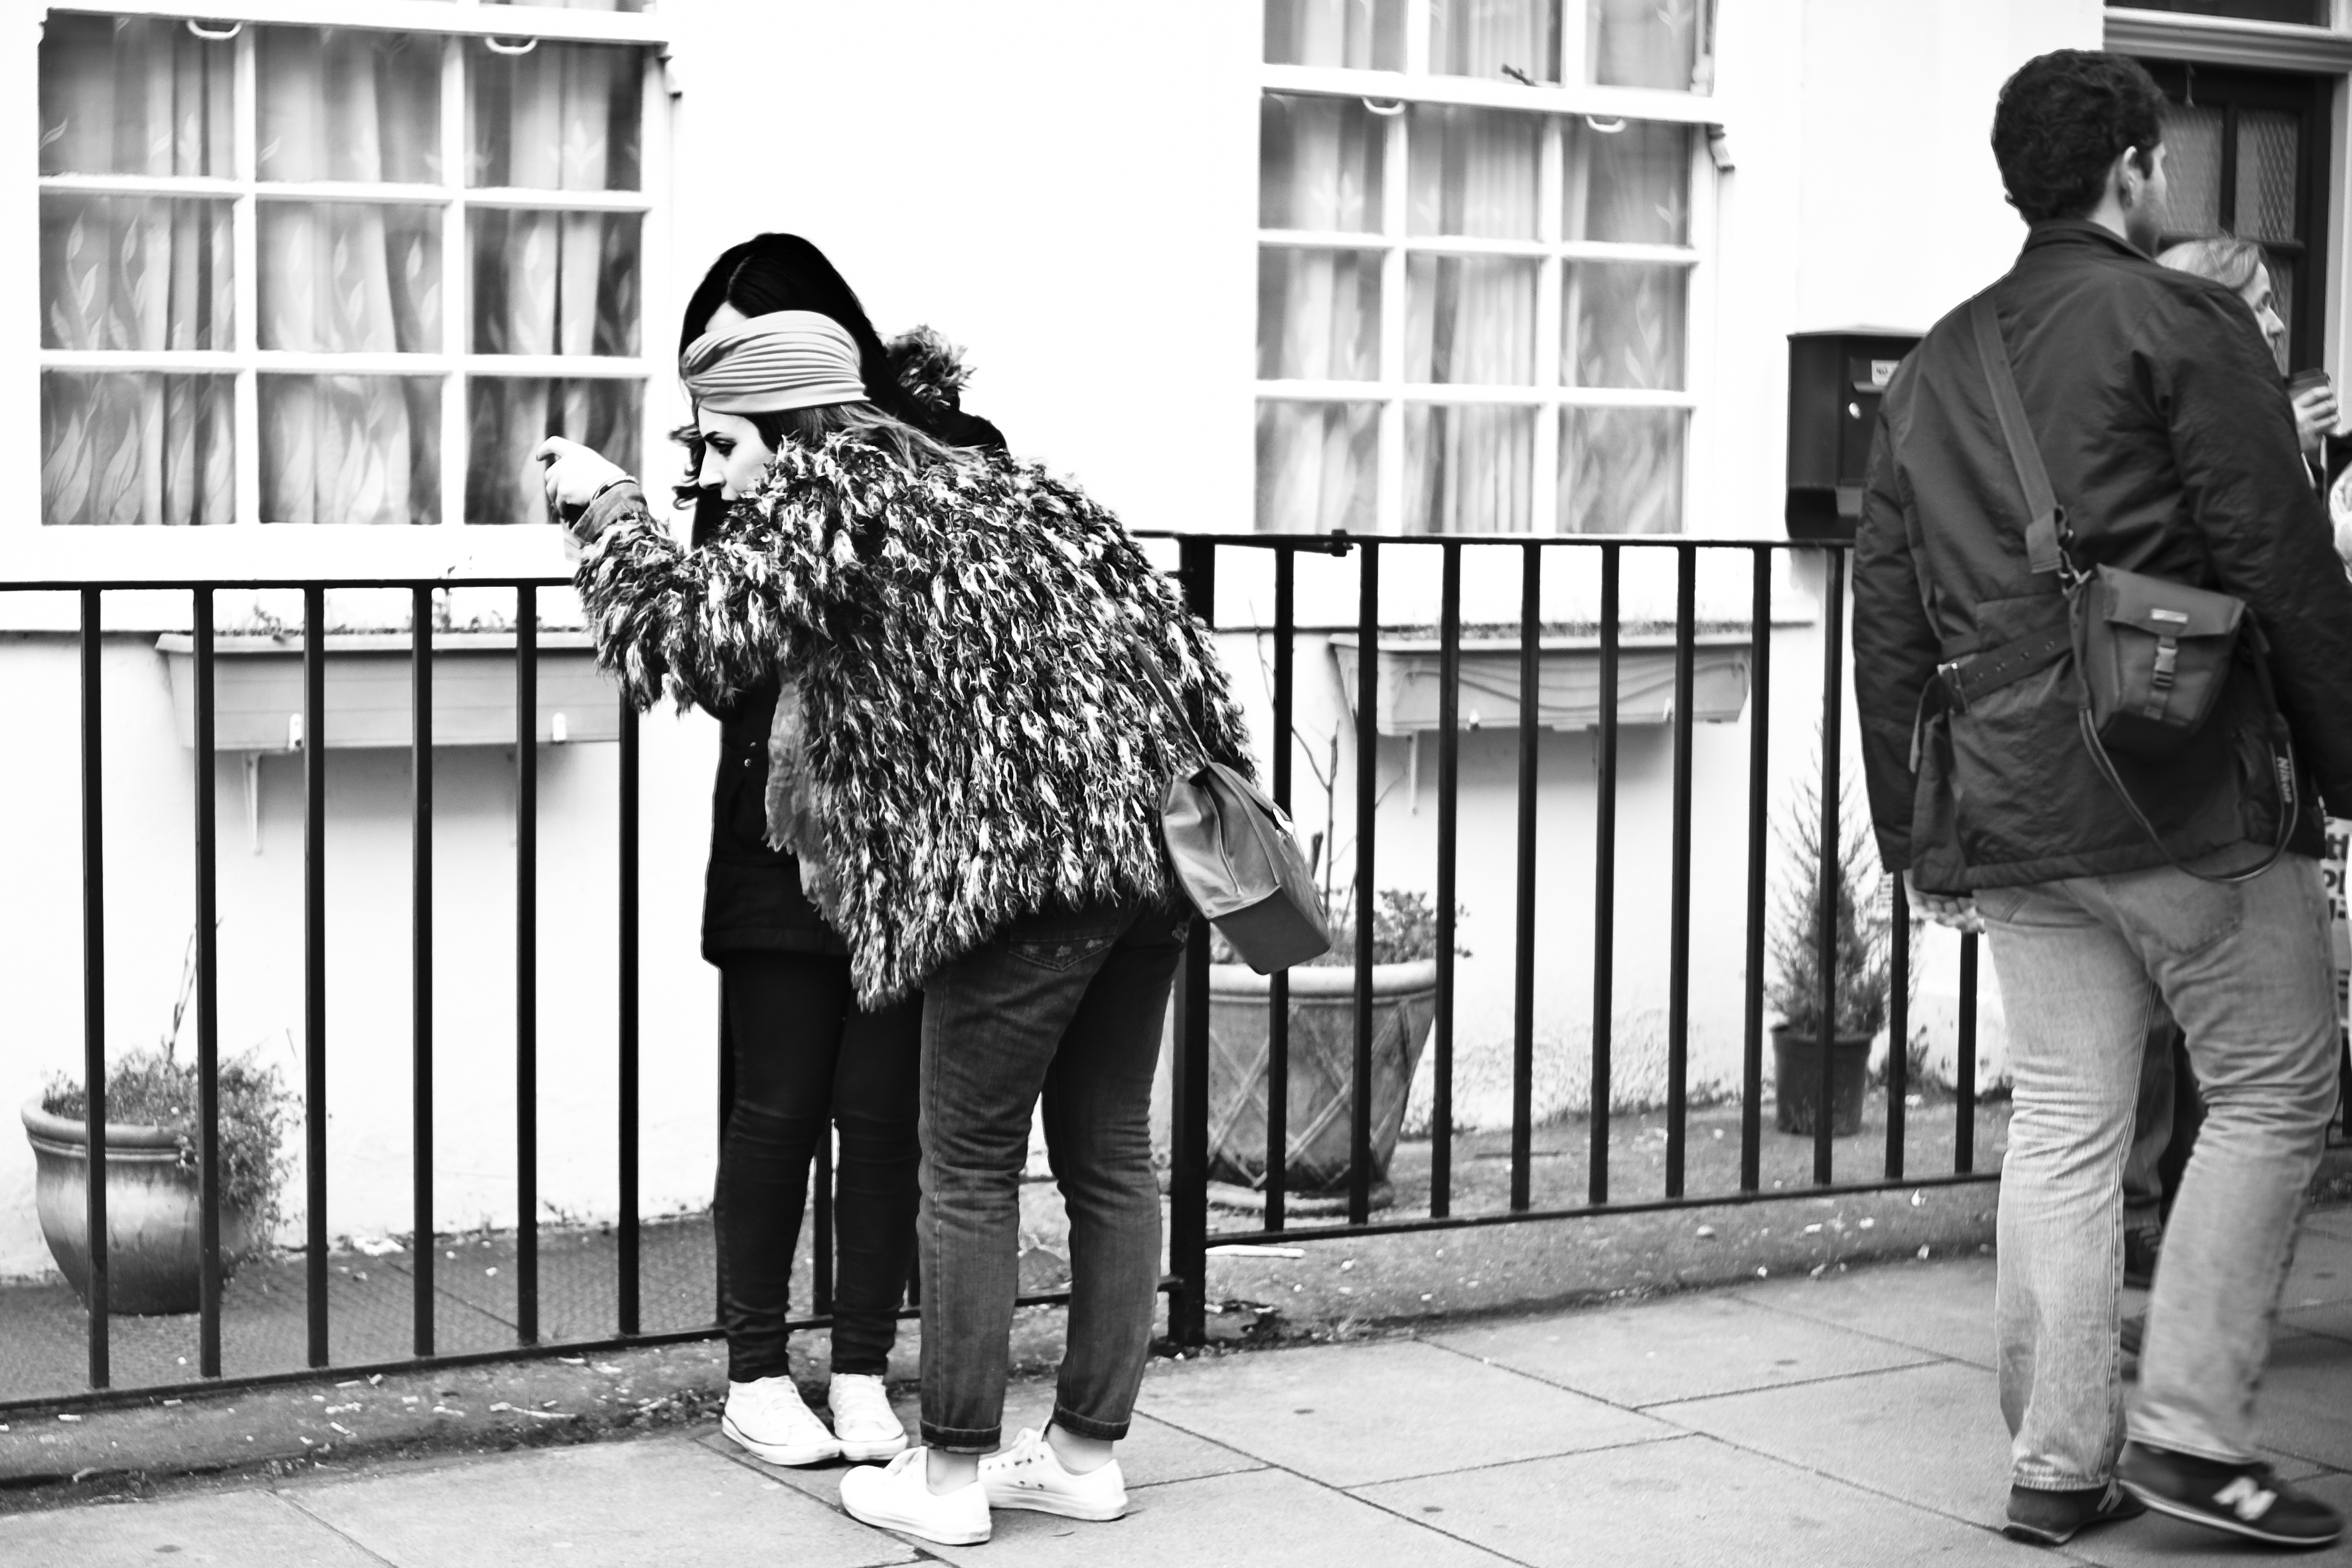
man, black and white, people, road, white, street, photography, urban, travel, male, fujifilm, sitting, market, black, monochrome, uk, england, bw, blackandwhite, blackwhite, london, infrastructure, ngc, photograph, snapshot, noiretblanc, fuji, fujixt1, fujix, nottinghill, monochrome photography, film noir, human positions